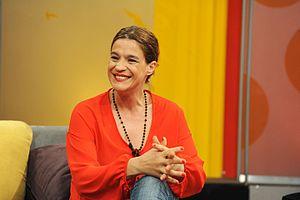
Leticia Brédice est une actrice argentine née le 26 juillet 1972 à Buenos Aires.